2010 G20 Toronto summit

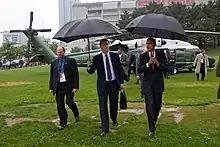
Barack Obama (right) and David Cameron (centre) arrive after travelling together on Marine One from Huntsville

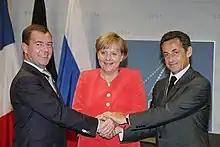
Dmitry Medvedev shaking hands with Angela Merkel and Nicolas Sarkozy

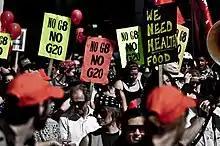
Demonstrators holding signs with slogans against the G20

Major protests occurred in downtown Toronto during the week of the summit, which abruptly escalated during the days of the summit. Early opposition to the G20 included an incident in Ottawa where a bank was firebombed by anarchists, who claimed they would be present during the G20 summit in Toronto. The perceived security threat caused the Integrated Security Unit to increase security measures.